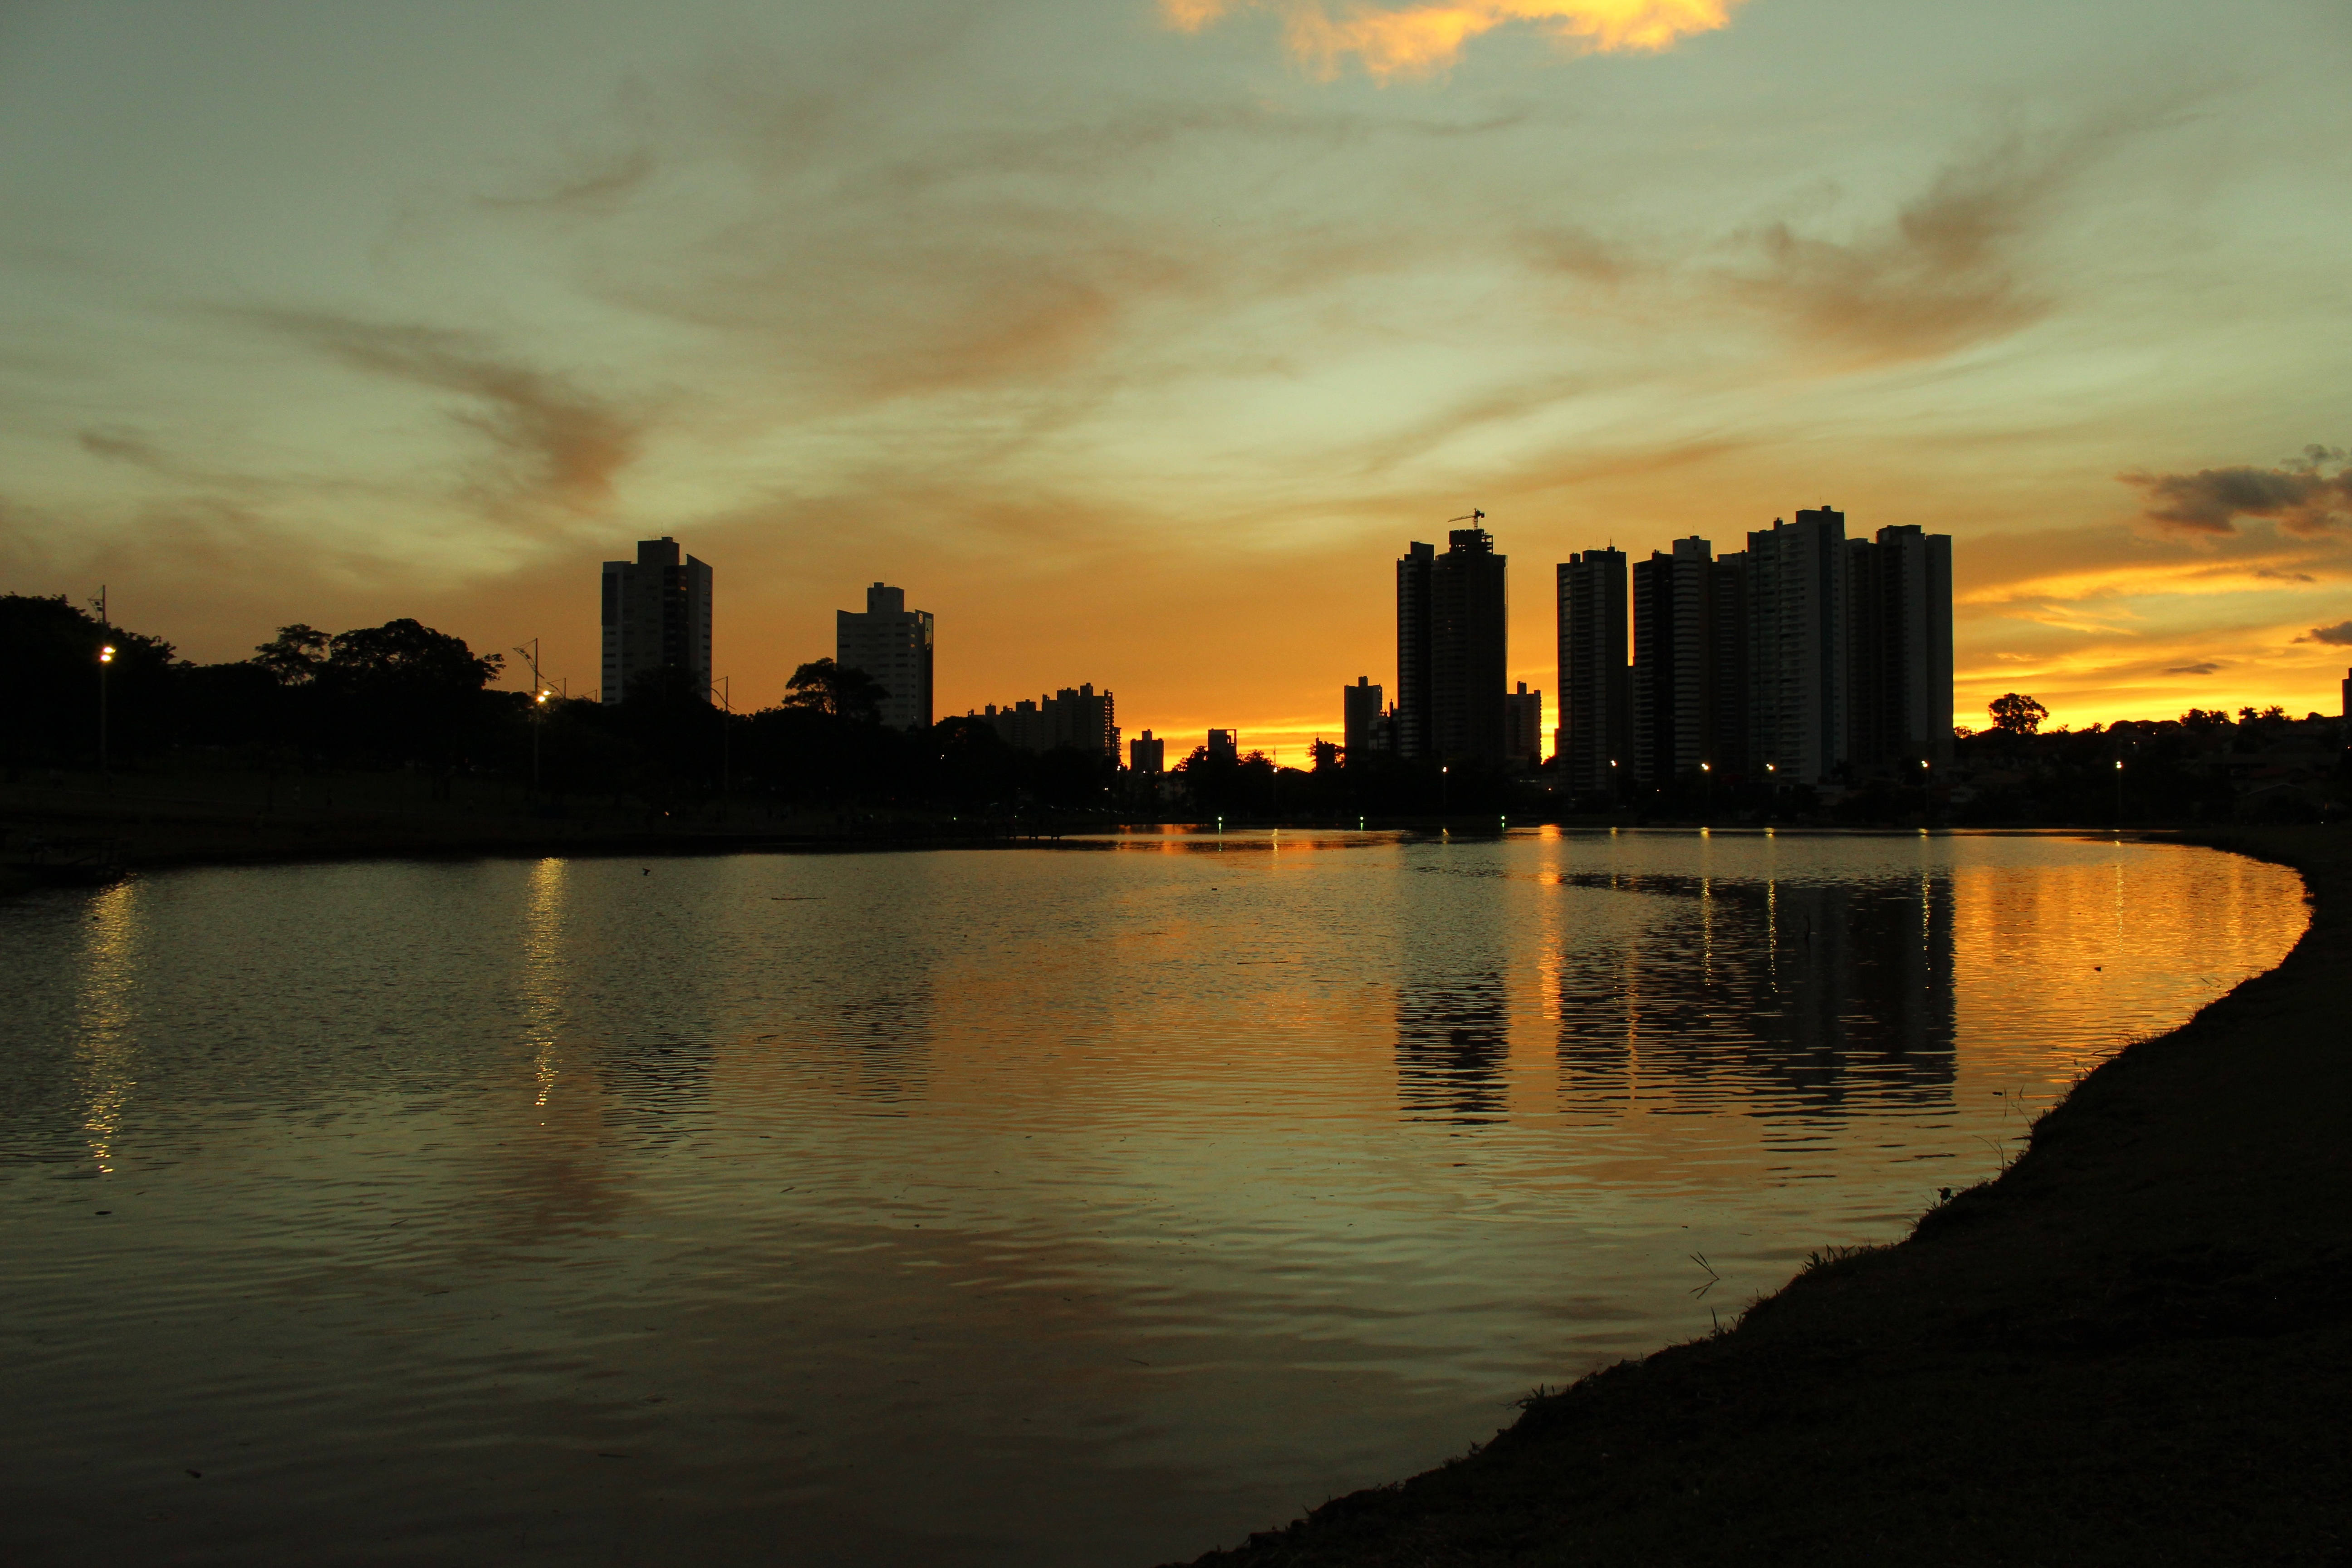
sea, horizon, cloud, sky, sun, sunrise, sunset, skyline, sunlight, morning, dawn, city, river, cityscape, dusk, evening, reflection, bay, ms, afterglow, atmospheric phenomenon, human settlement, the park of indian nations, campo grande, photo by cristina gomes